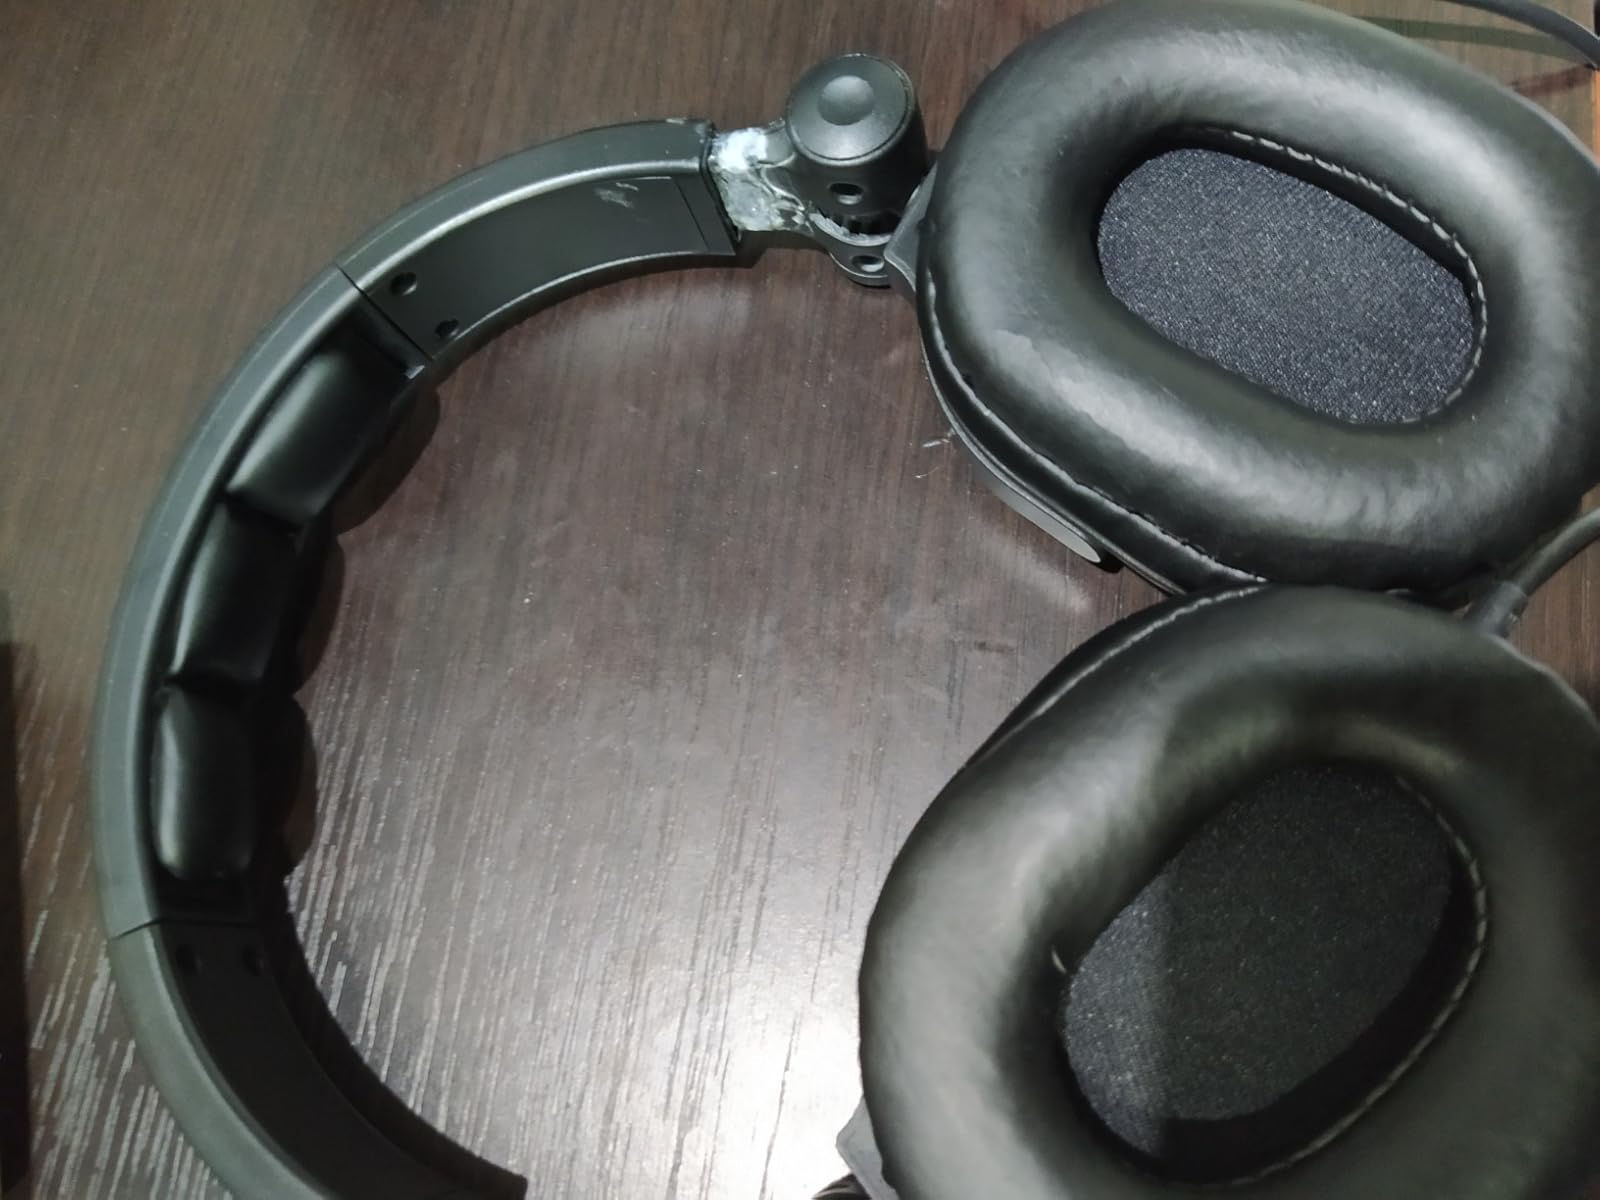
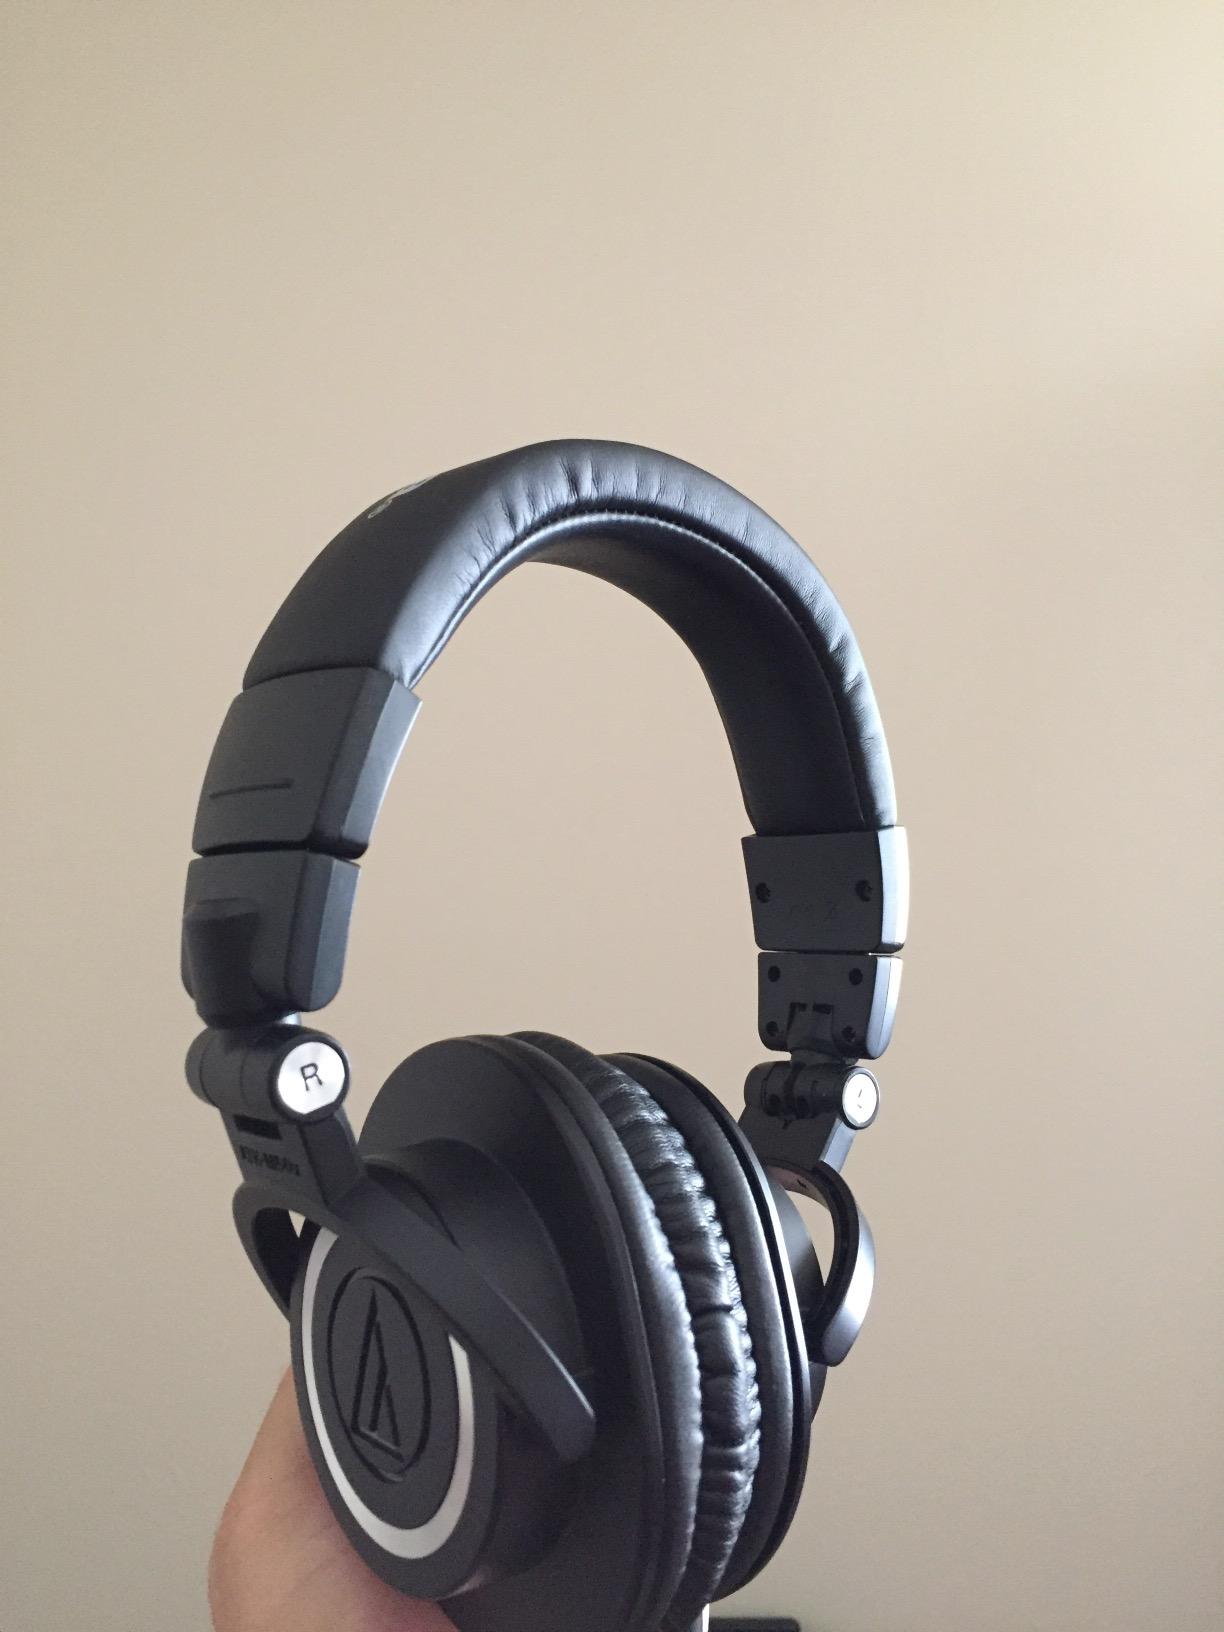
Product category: headphones
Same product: no